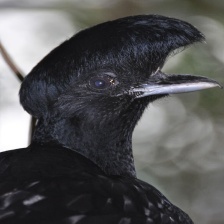
Species: UMBRELLA BIRD
Scientific name: CEPHALOPTERUS